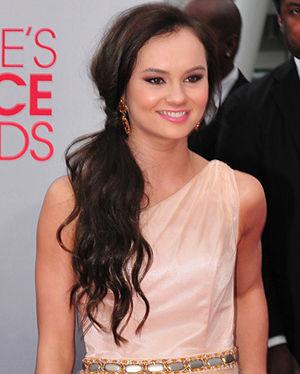
Indivisible est un film de guerre américain, réalisé par David G. Evans, sorti en 2018, basé sur l’histoire vraie de Darren Turner.
Madeline Carroll est une actrice américaine née le 18 mars 1996 à Los Angeles, en Californie.